Demographics of Leicester

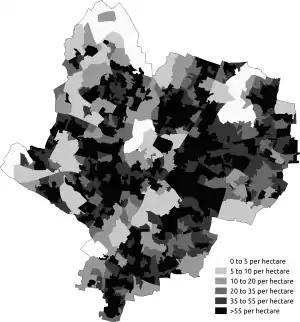
Population density in the 2011 census in Leicester.

Leicester, England is an ethnically and culturally diverse city. It is the thirteenth most populous city in the United Kingdom.